South African Wars (1879–1915)

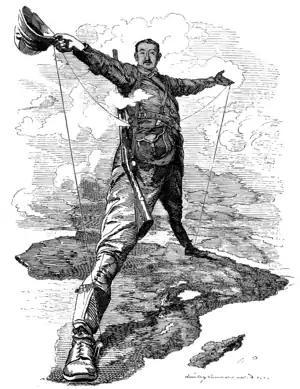

The Zulu King Cetshwayo kaMpande was a key figure in confronting British imperialism in Southern Africa. His name means 'The Slandered One'. Cetshwayo was the last independent Zulu King. Bartle Frere felt he needed to conquer the Zulu Kingdom, for the confederation plan to succeed. He attacked the Zulus using the excuse of Cetshwayo's ordering a raid in Natal to seize two Zulu women who were wives of Cetshwayo's favourite chief, Sihayo kaXongo. On 11 December 1878, Frere's representative Sir Theophilus Shepstone informed the Zulu leader that he could either turn in the two men who led this raid into Natal and disarm his army, or face war. The disarmament conditions were deliberately impossible to fulfill, Cetshwayo refused them, and the British attacked the Zulu on 22 January 1879. The British attacked with only 1700 troops while the Zulu brought 24,000. The battle was almost a complete massacre of the British with only sixty Europeans surviving. Cetshwayo and his army were eventually defeated at oNdini on 4 July 1879. He escaped but was recaptured a month later and held as a prisoner of war. In 1882 Cetshwayo was allowed to travel to England and meet with Queen Victoria. While in England he was treated as a public hero by the liberal opposition for his resistance to Britain. Cetshwayo was returned in secret to Zululand on 10 January 1883. On 8 February 1884 Cetshwayo died (likely from poison). His son Dinizulu was proclaimed king on 20 May 1884.